Interactive Decision Maps

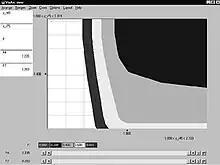
A gray scale copy of a computer display with an implementation of the IDM technique

The above figure represents a gray scale copy of a color computer display for a real-life water quality problem involving five objectives. The decision map consists of four superimposed bi-objective differently colored slices. A palette shows the relation between the values of the "third" objective and colors. Two scroll-bars are related to the values of the fourth and the fifth objectives.